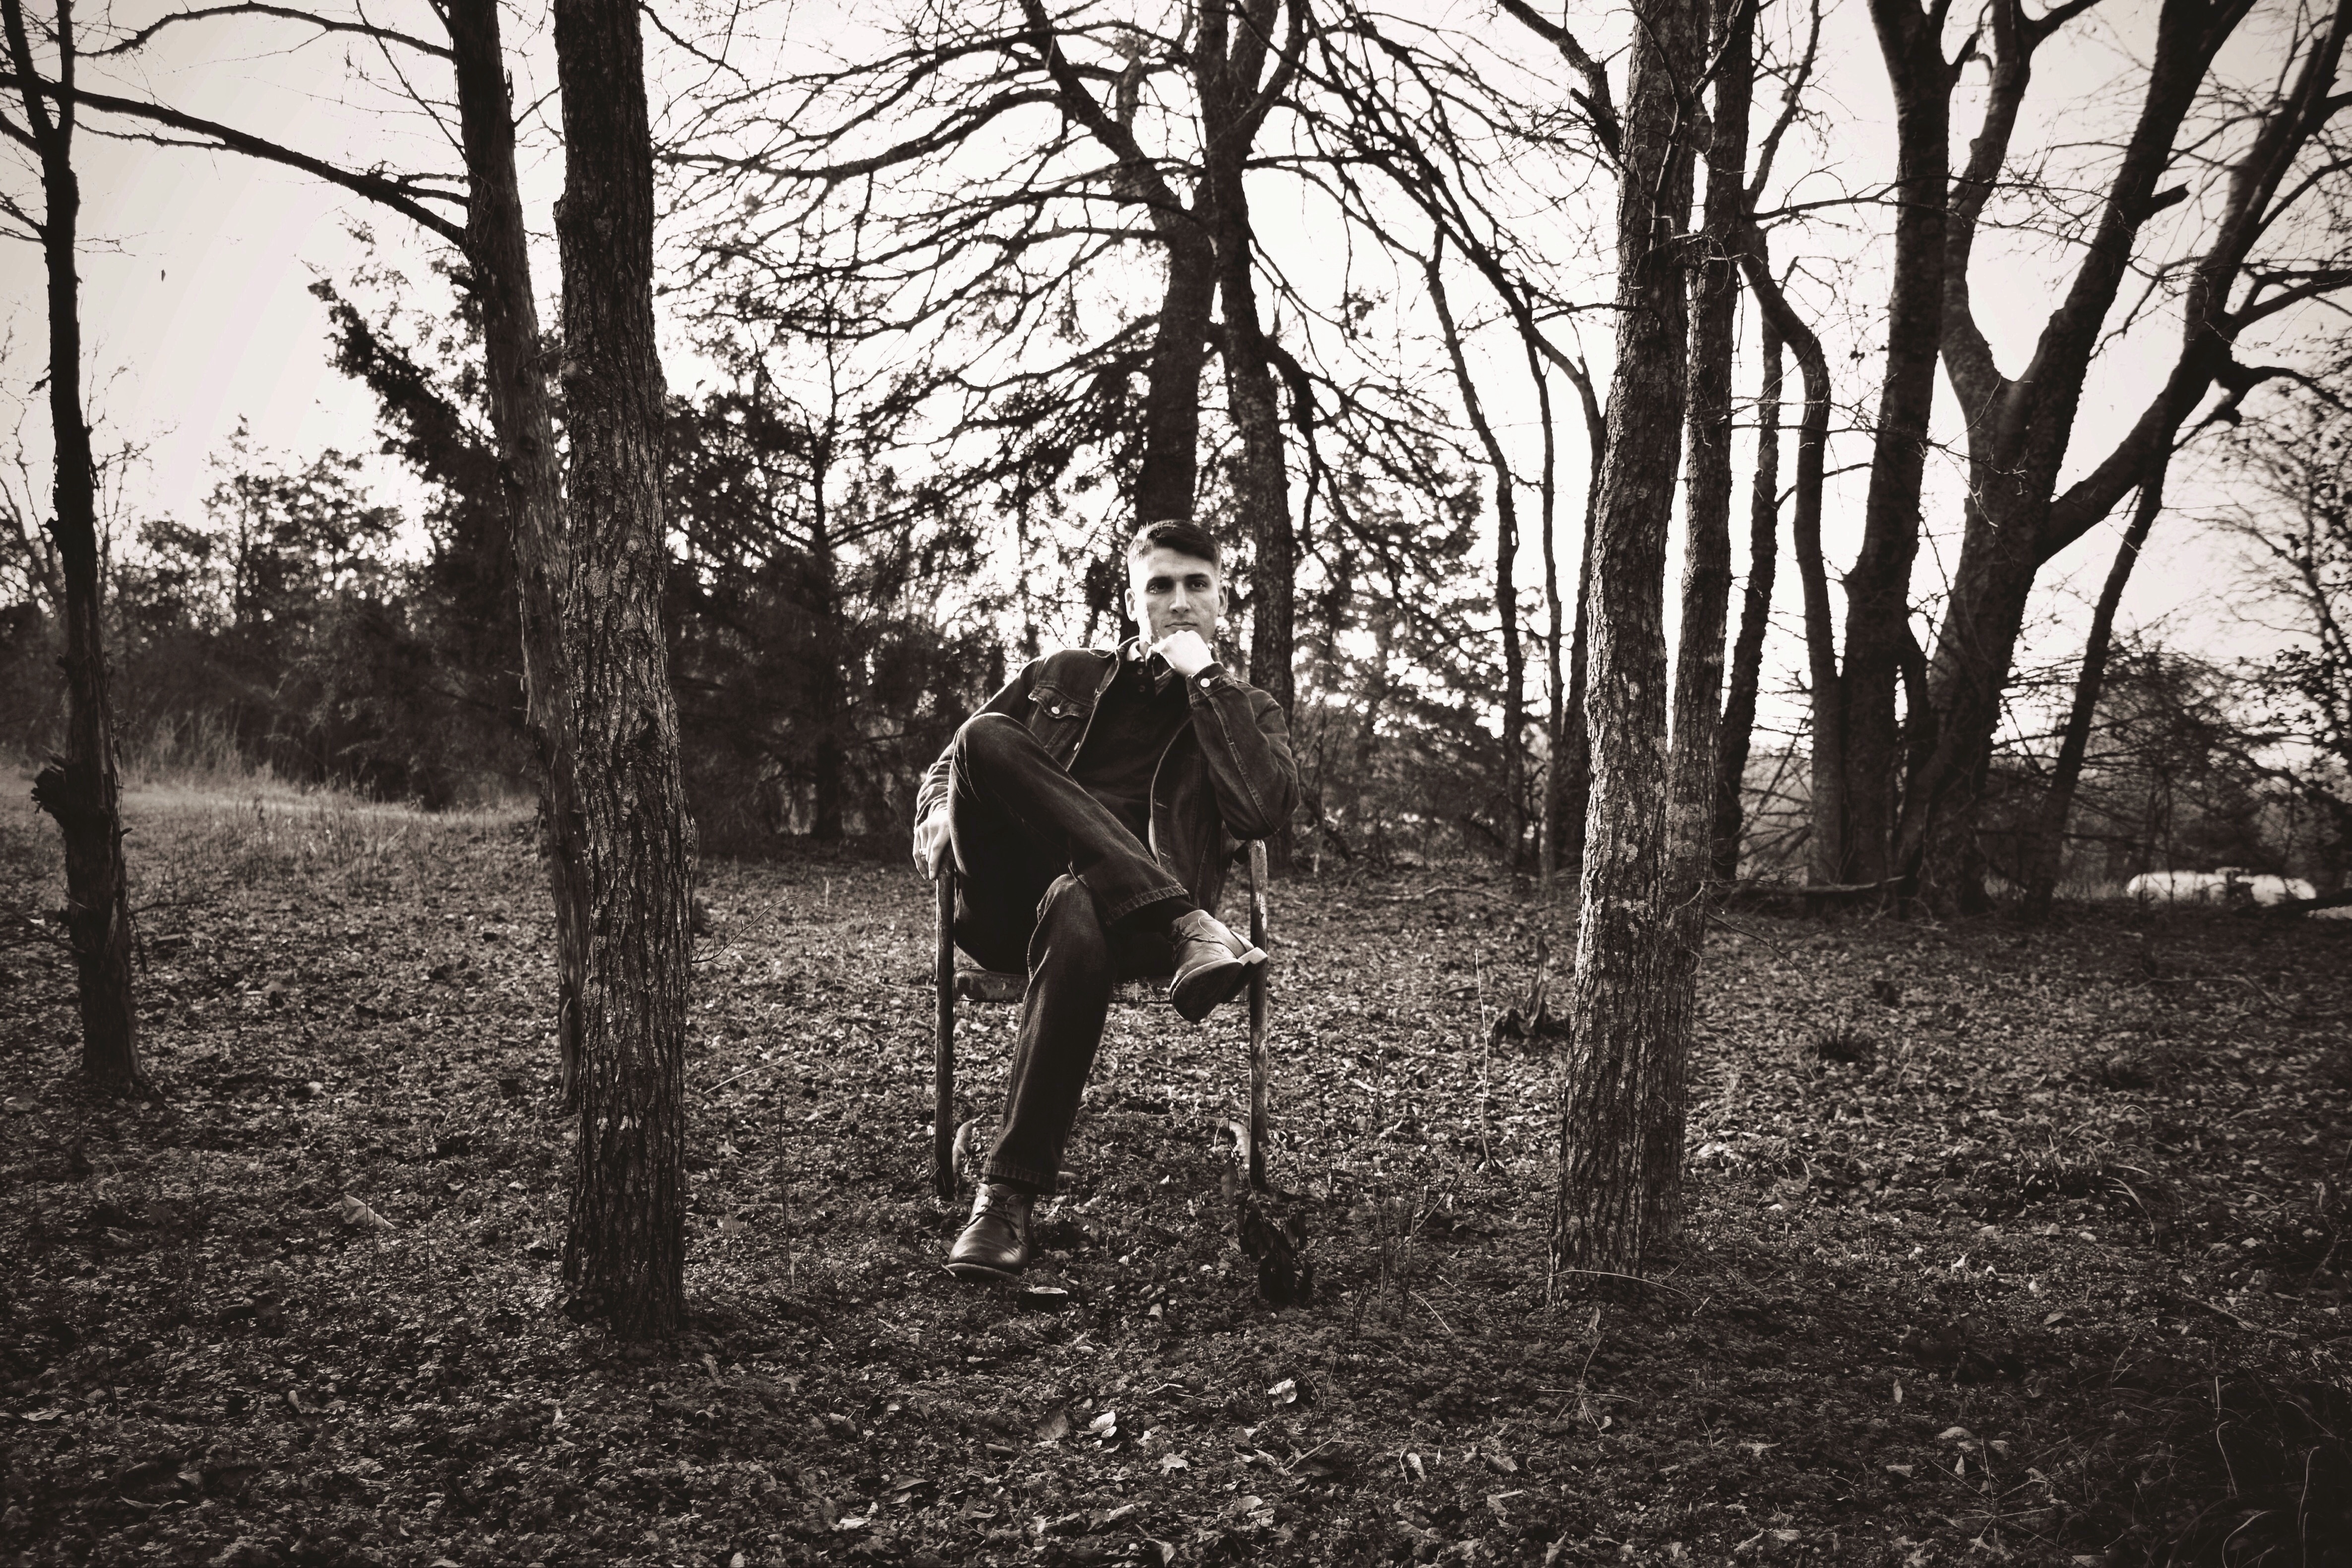
tree, forest, black and white, monochrome, season, woodland, habitat, monochrome photography, natural environment